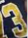
Number: 3